Riohacha Province

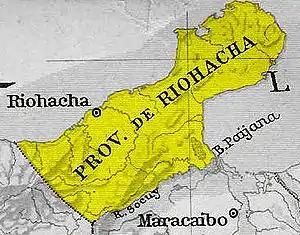

Riohacha Province was a province of Gran Colombia. With the 1824 changes in the subdivisions of Gran Colombia, it became part of Magdalena Department.